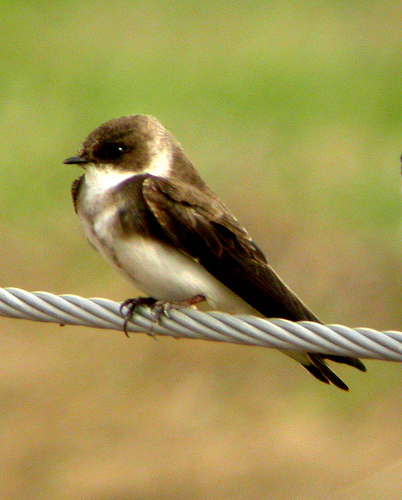
the bird has a small bill that is black as well as a white breast.
this is a very small bird with a white belly, and a very small beak.
this bird has a white belly and breast, with a brown crown and wing.
a small bird with a really small bill and brown wings.
this little bird has a white belly and breast with a brown crown and wing.
this bird has wings that are brown and has a white bellythe bird has black feathers, back and head, the rest of the bird is white, the bird appears to be softer than most birds appear.
a small bird with short black beak and white breast.
this particular bird has a belly that is white and has black patchesthe bird has very short tarsus with black and white feathers all over, the beak is short and black.
Species: Bank Swallow